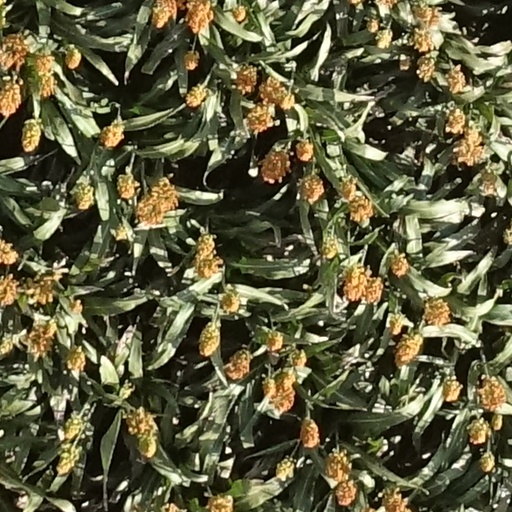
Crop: sorghum